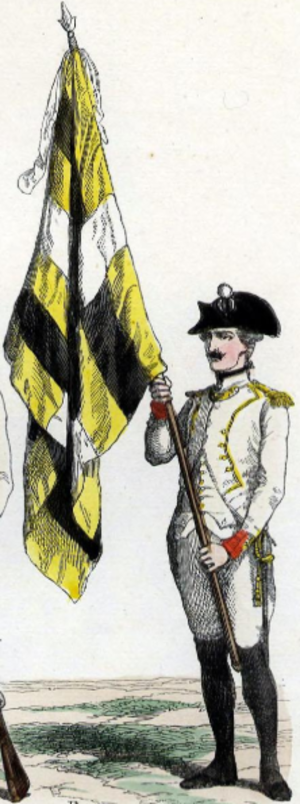
Uniform de Port-Drapeau en 1789.